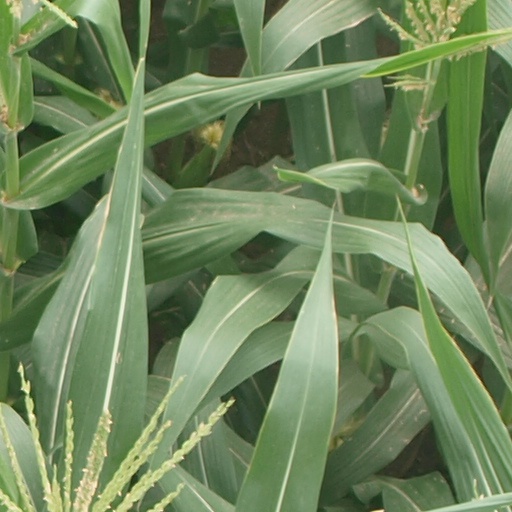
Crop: maize; corn